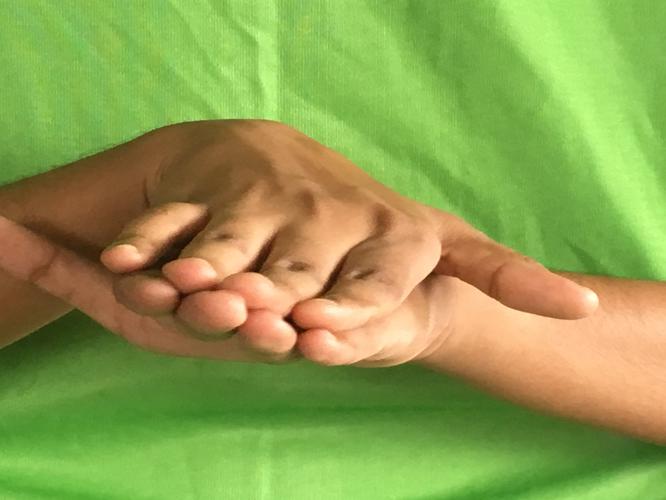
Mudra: Matsya
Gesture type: double_hand